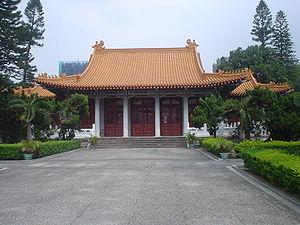
Taichung est une municipalité spéciale du centre-ouest de l'ile de Taïwan. Avec une population de plus de 2,81 millions d'habitants, Taichung est la seconde ville la plus peuplée de Taïwan après celle de Kaohsiung en juillet 2017. Son nom chinois signifie « centre de Taïwan ». Elle sert de noyau de l'aire métropolitaine Taichung-Chunghua, laquelle est la seconde plus grande aire métropolitaine de Taïwan. La ville actuelle a été formée lorsque le comté de Taichung fusionna avec la province originelle de Taichung afin de former la municipalité spéciale le 25 décembre 2010.